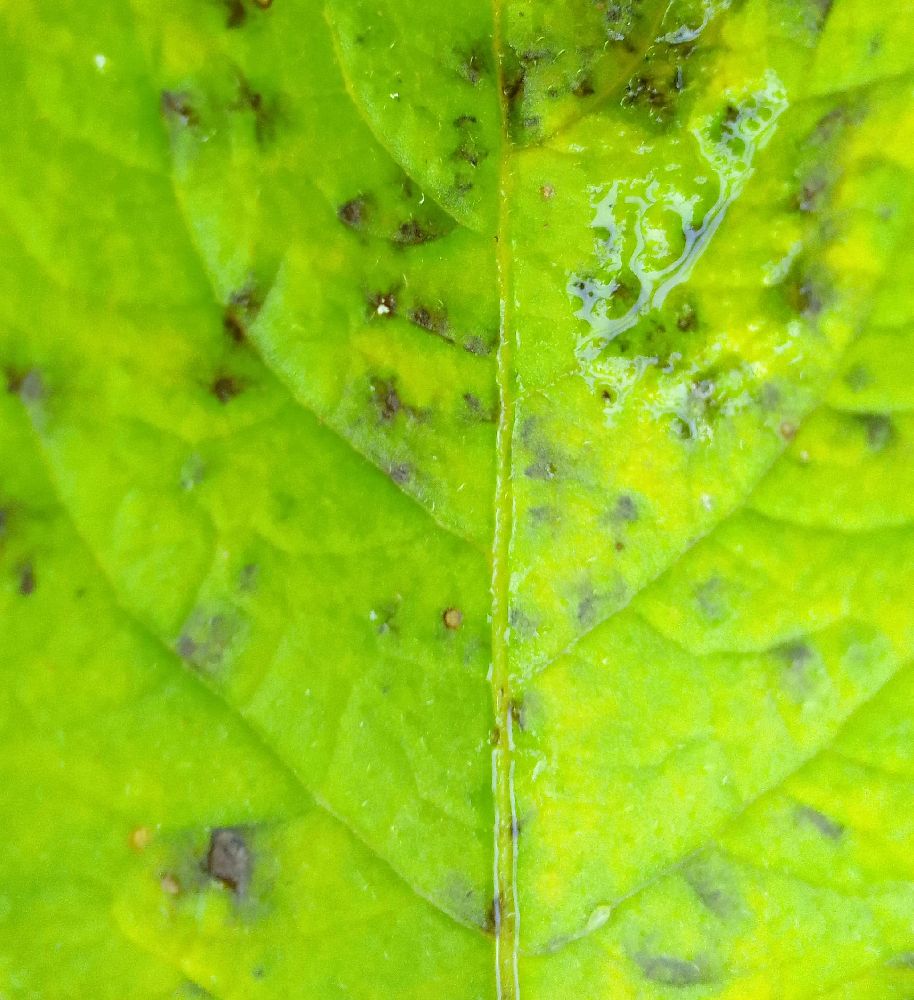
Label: Early blight